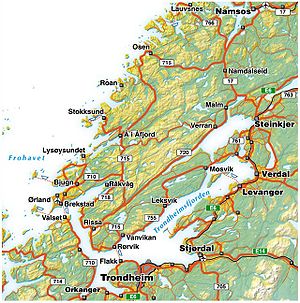
Fosen
Kort over Fosenhalvøen nord for Trondheim. Klik for forstørrelse.
Fosen er et område i Trøndelag fylke i Norge. Gennem tiderne har Fosen haft forskellige afgrænsninger og har omfattet flere kommuner.